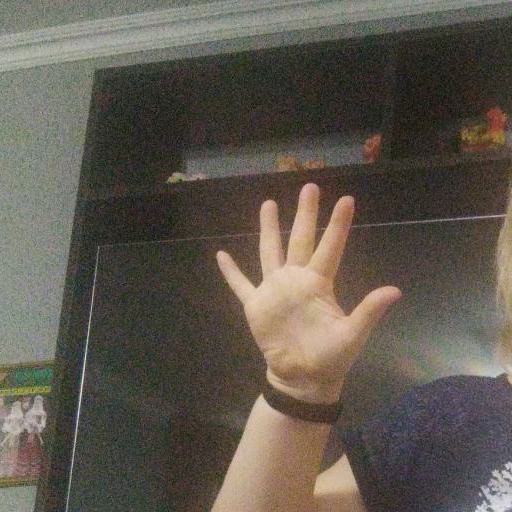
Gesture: palm